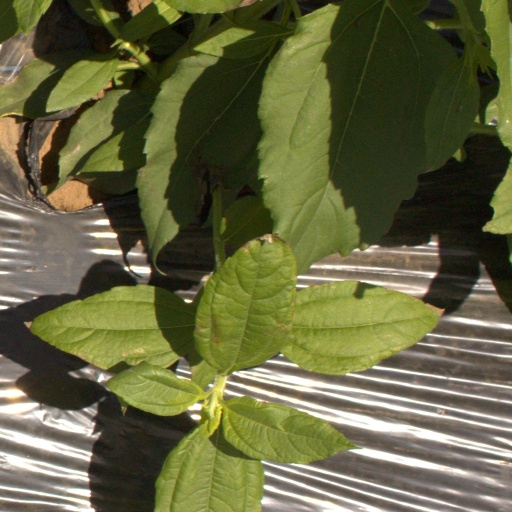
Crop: Jerusalem artichoke